Thracian language

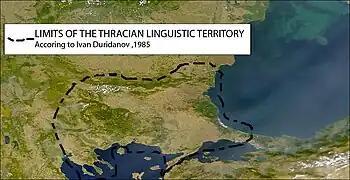
Limits of the (southern) Thracian linguistic territory according to Ivan Duridanov, 1985

Little is known for certain about the Thracian language, since no text has been satisfactorily deciphered. Some of the longer inscriptions may be Thracian in origin but they may simply reflect jumbles of names or magical formulas.